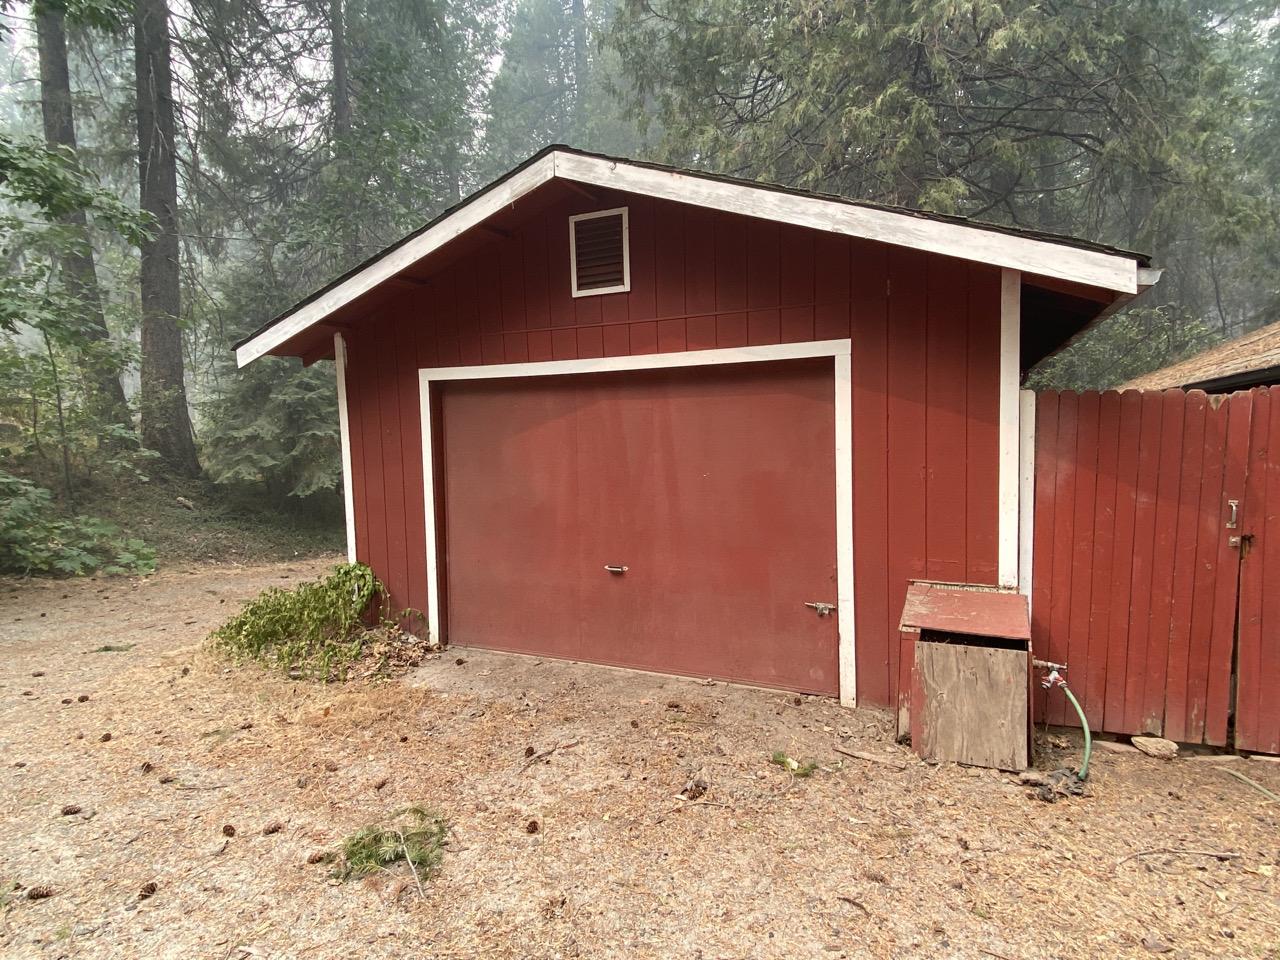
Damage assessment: no_damage